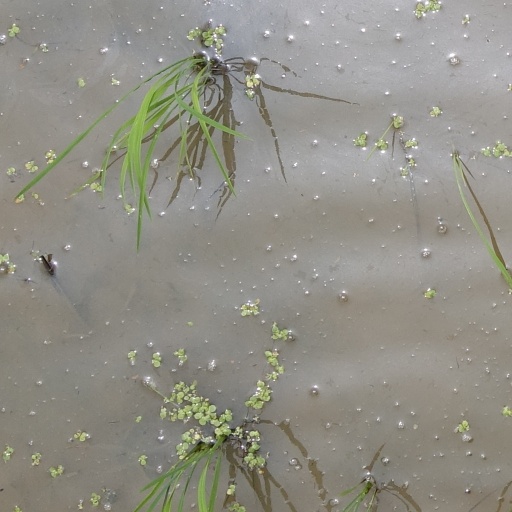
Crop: rice